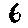
Label: 6